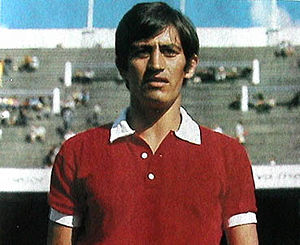
Héctor Yazalde
Héctor Casimiro Yazalde var en argentinsk fodboldspiller og -træner.